Christianity in the 4th century

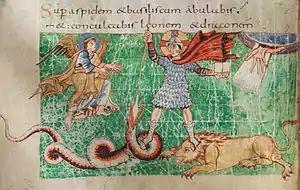
9th century depiction of Christ as a heroic warrior (Stuttgart Psalter, fol. 23, illustration of Psalm 91:13)

The Orthodox Patriarch of Jerusalem and the ecclesiastics of the Orthodox church are based in the ancient Church of the Holy Sepulchre constructed in 335 AD.